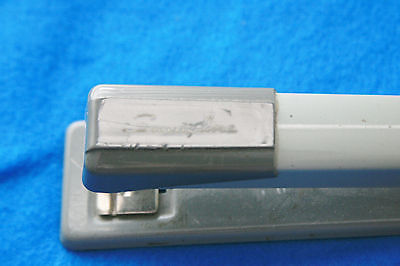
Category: stapler